John Scott (engraver)

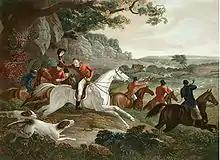
"Col. Thornton, Breaking Cover" by Philip Reinagle, engraving by John Scott.

A pair of large plates, "Breaking Cover", after Philip Reinagle, and "Death of the Fox", after Sawrey Gilpin, issued in 1811, are regarded as his masterpieces. Scott also did much work for publications of a different kind, such as Henry Tresham and William Young Ottley's "British Gallery", Ottley's "Stafford Gallery", John Britton's "Fine Arts of the English School", James Hakewill's "Tour of Italy", and Peter Coxe's "Social Day".